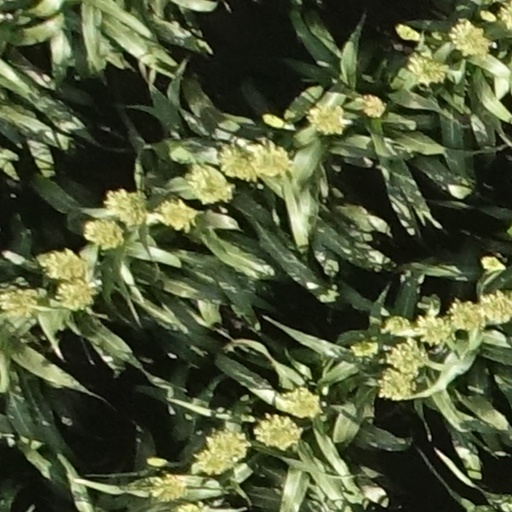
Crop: sorghum